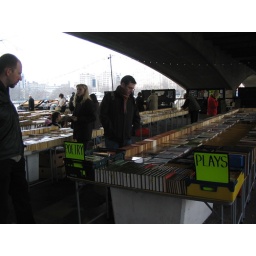
Sunday book fair under the bridge near Tate modern